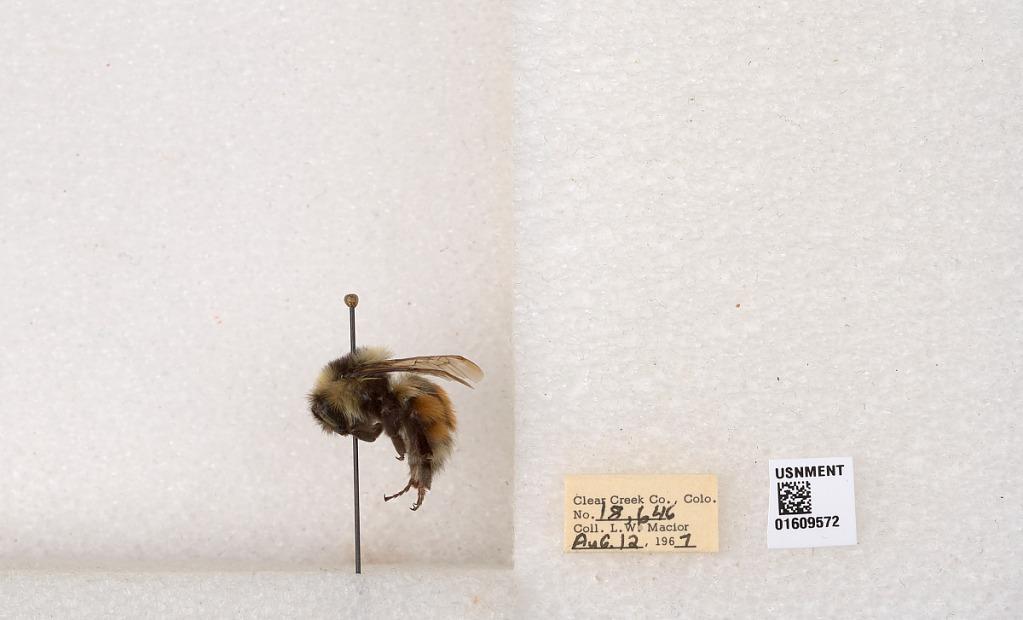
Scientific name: Bombus (Pyrobombus) sylvicola Kirby
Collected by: L. Macior
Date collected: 1967-8-12
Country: United States
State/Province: Colorado
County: Clear Creek
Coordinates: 39.6856, -105.645